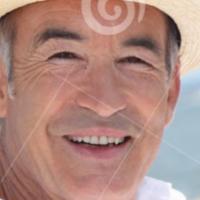
Age group: age 56-65